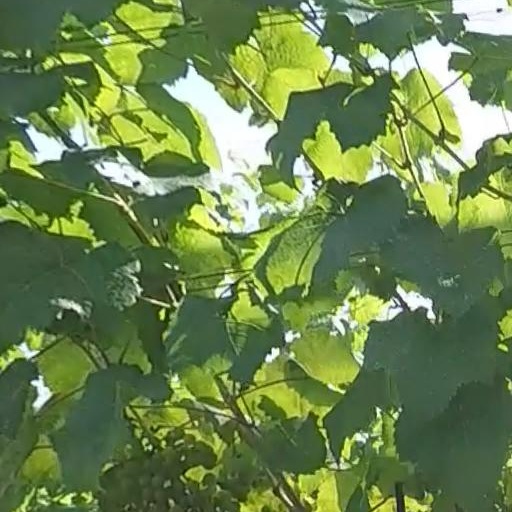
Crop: grape